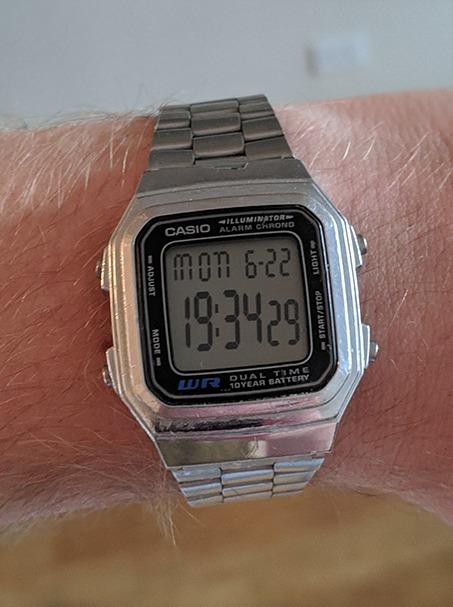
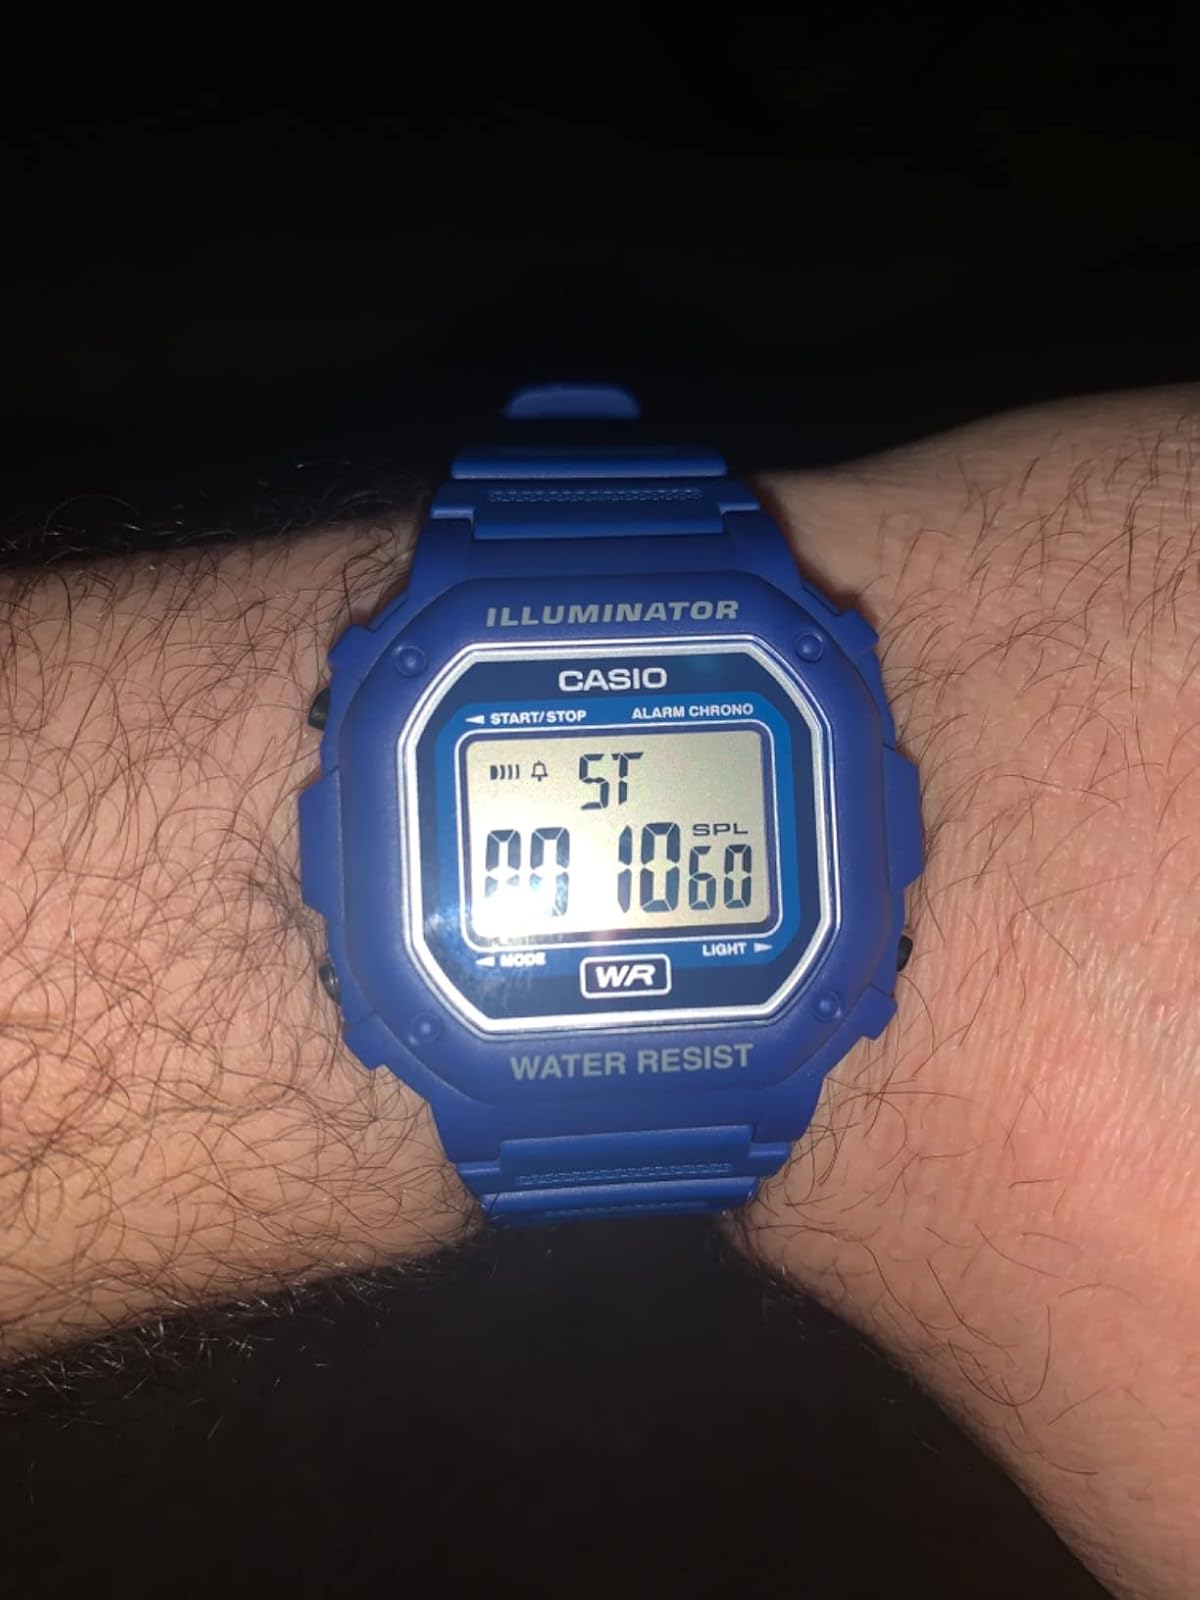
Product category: accessories_watch
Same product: no